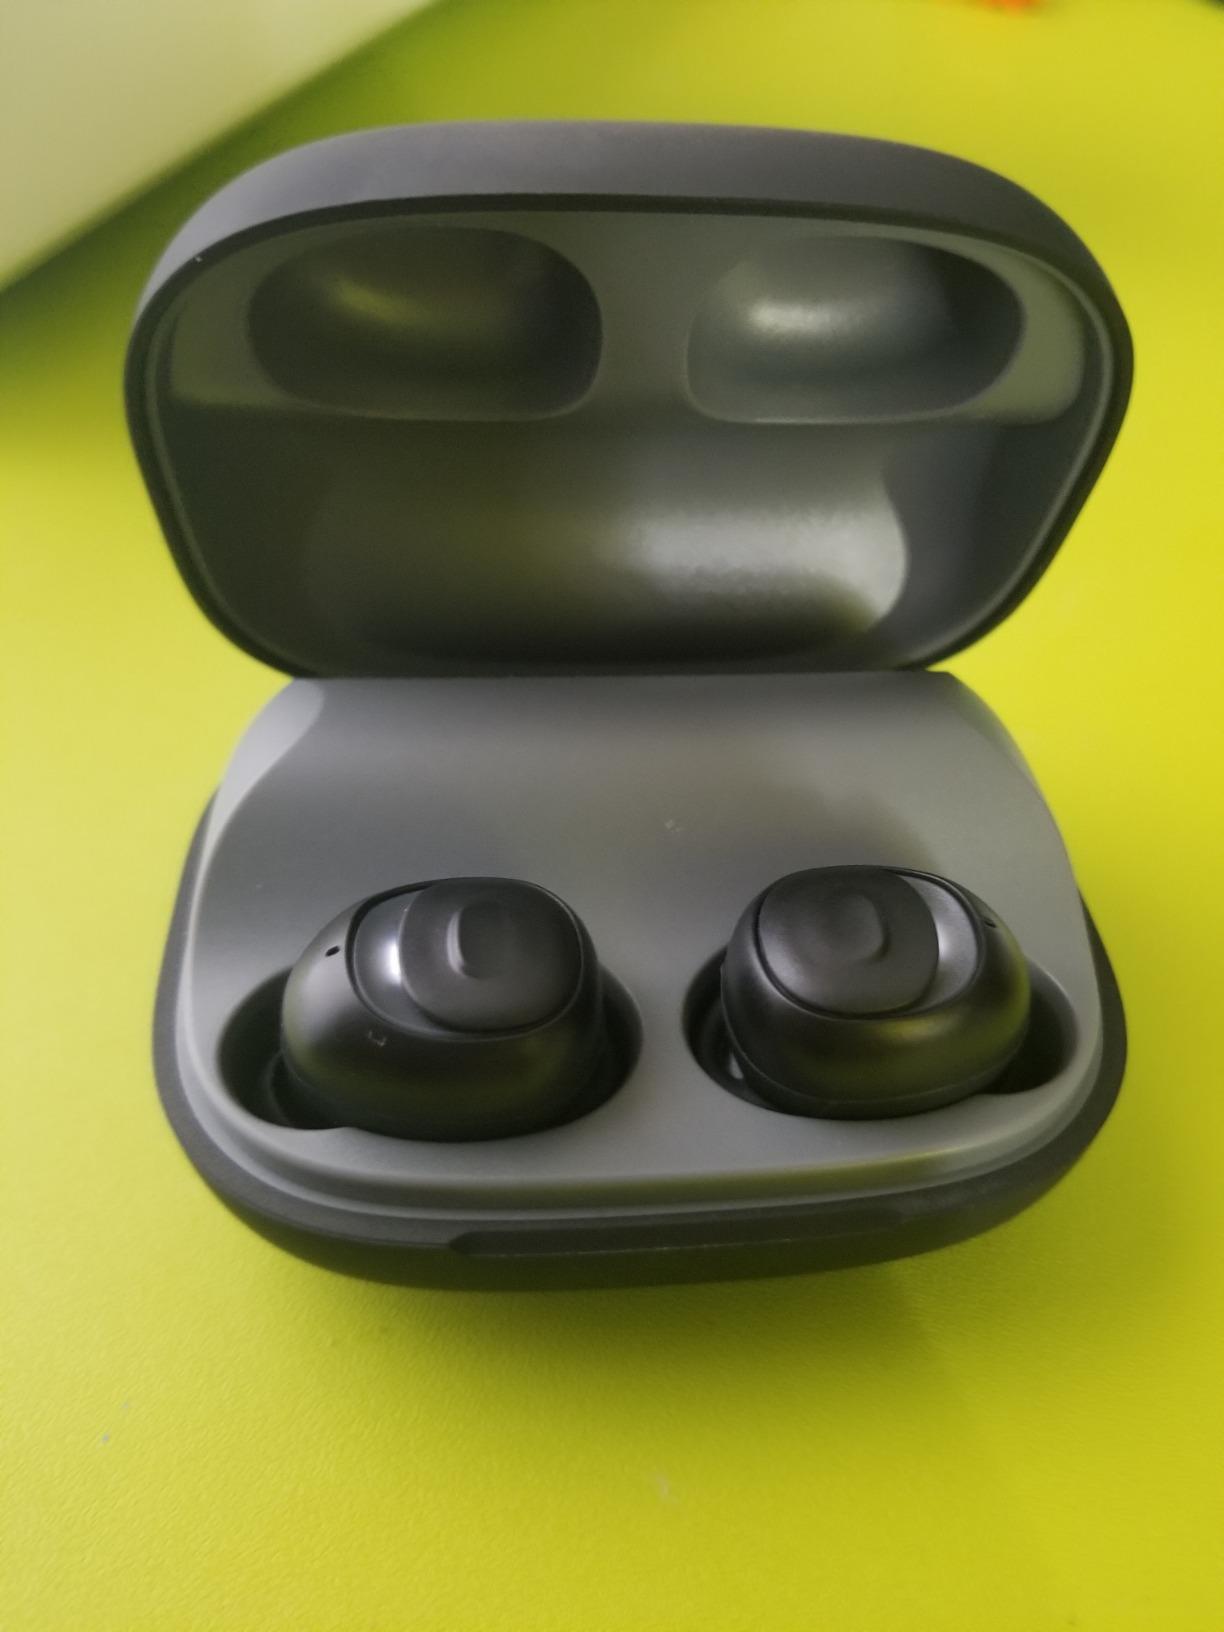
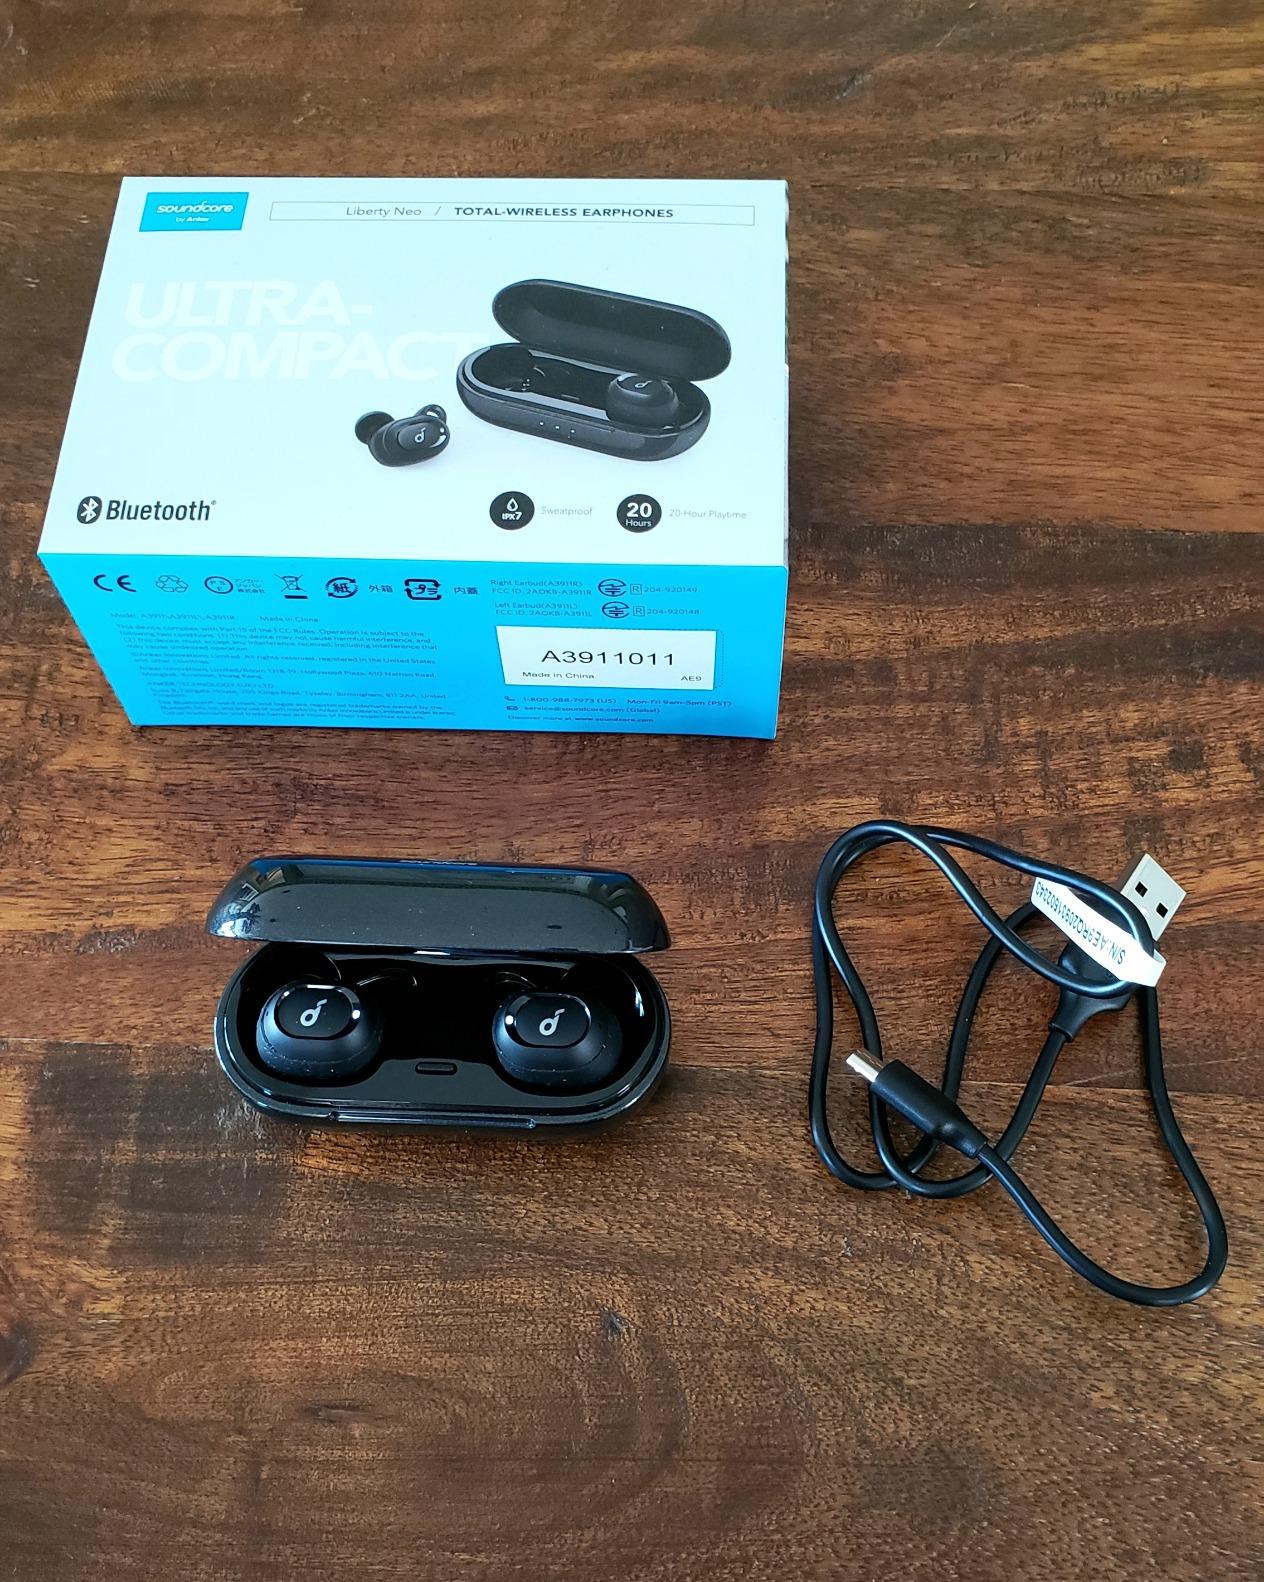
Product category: earbuds
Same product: no